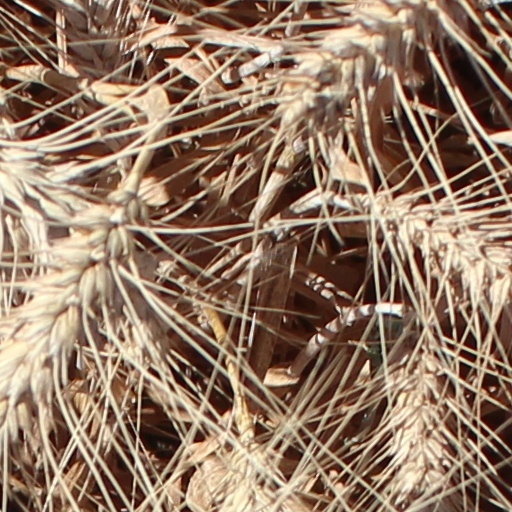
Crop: wheat